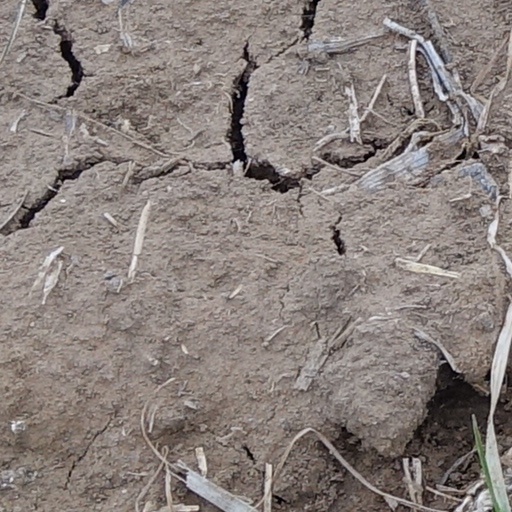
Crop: wheat